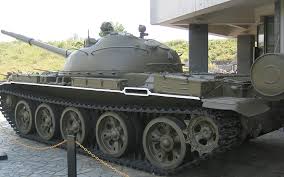
Label: T-62